1886 Epsom Derby

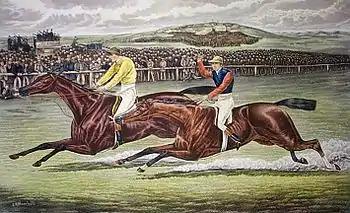
Engraving of the closing stages of the 1886 Derby, with Ormonde leading The Bard

The 1886 Epsom Derby was a horse race which took place at Epsom Downs on 26 May 1886. It was the 106th running of the Derby, and it was won by Ormonde. The winner was ridden by Fred Archer and trained by John Porter. At the initial nomination stage 205 entries were received. At the beginning of 1886 Ormonde, Minting and Saraband were all a similar price for the Derby, around 11/2, with The Bard at 6/1. Neither Minting or Saraband lined up at Epsom though, both having been easily beaten by Ormonde in the 2000 Guineas.